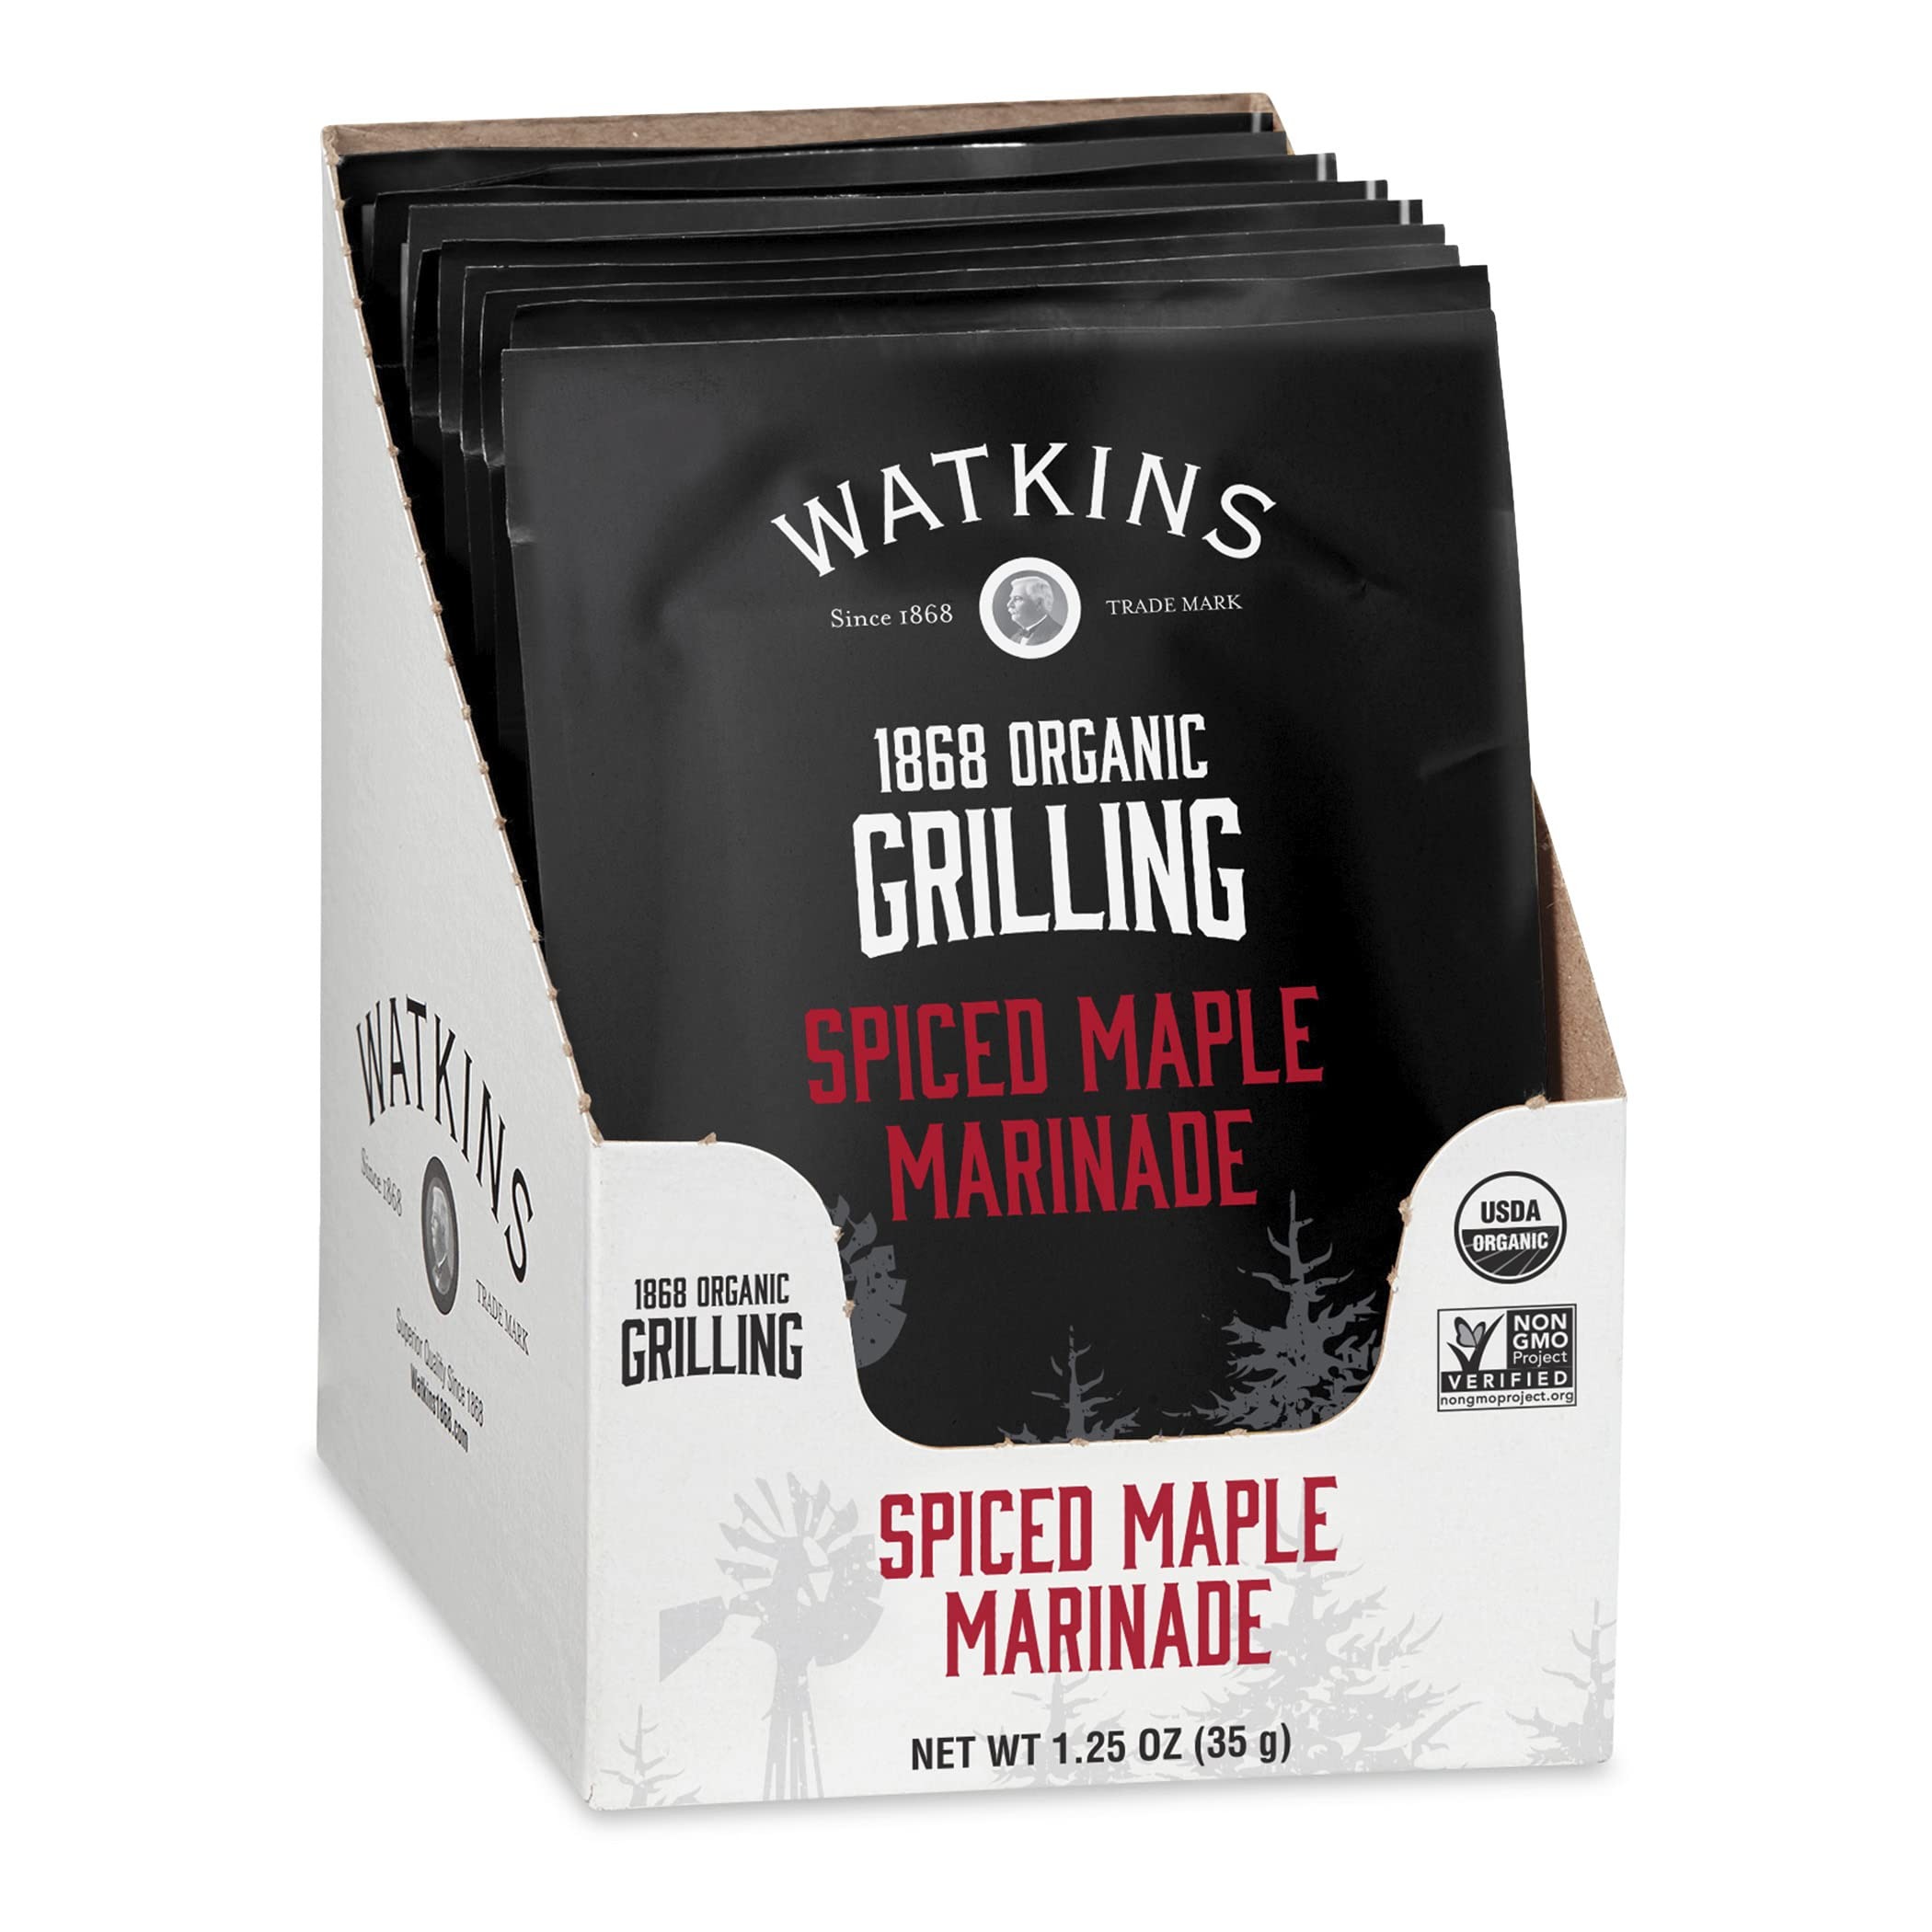
Item Name: Watkins Organic Grilling Spiced Maple Marinade, 1.25 Oz each, 12 Count (Pack of 1)
Bullet Point 1: Sweetness is partnered with dry heat from smoked salt, smoked paprika, bourbon, and more
Bullet Point 2: Superior quality gourmet spices and herbs
Bullet Point 3: Convenient seasoning mixes for quick and easy recipes
Bullet Point 4: Certified USDA Organic and Non-GMO project verified
Bullet Point 5: Gluten Free and OK Kosher Certified
Bullet Point 6: 12 perfectly portioned packets, 1.25oz each
Bullet Point 7: Packed in the USA
Value: 15.0
Unit: Ounce

Price: 24.24